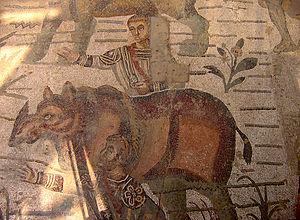
Le rhinocéros, dont le nom en latin, rhinoceros, est déjà fixé à l'époque romaine et signifie littéralement corne sur le nez, est un animal qui a toujours impressionné l'homme par son aspect terrifiant et massif. Représenté dès les temps préhistoriques, il a, au cours des siècles, été souvent l'objet d'estampes, de tableaux ou de sculptures. Ce thème apparaît également dans la littérature ou le cinéma.